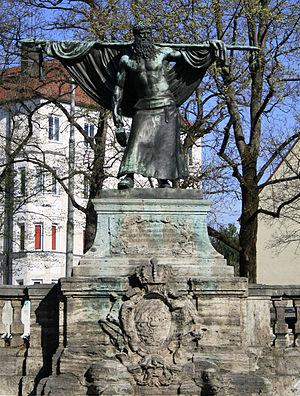
Soulèvement populaire bavarois est le nom d'un soulèvement contre l'occupation autrichienne pendant la guerre de succession d'Espagne dans les années 1705 et 1706.
La vieille église paroissiale Sainte-Marguerite est située à Untersendling, quartier de Munich qui est aujourd'hui incorporé dans son 6ᵉ arrondissement. C'est un édifice religieux intéressant pour l'histoire de l'art et important pour l'histoire de la Bavière, construit dans le style baroque des églises de village de la Haute-Bavière. Elle est dédiée à Marguerite d'Antioche. La nouvelle église paroissiale Sainte-Marguerite date du début du XIXᵉ siècle et est beaucoup plus grande.